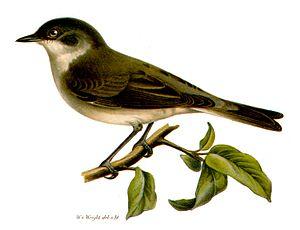
La Fauvette babillarde est une espèce de passereaux migrateurs appartenant à la famille des Sylviidae. Très courante en Europe, mais restant discrète, elle affectionne les espaces couverts de buissons.